Havnar Róðrarfelag

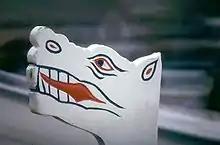
The dragon head is the symbol of the boats of Havnar Róðrarfelag, the stem of the boats is shaped as a dragon head.

Havnar Róðrarfelag is a Faroese rowing club in Tórshavn. Havnar Róðrarfelag was founded on 25 June 1932. The club is the most winning Faroese rowing club since 1973, and has won 61 Faroese championships, Argja Róðrarfelag comes second with 22 championships. The boats participate in the rowing competitions which are held around the islands in June and July, starting with Norðoyastevna in Klaksvík and ending with the final boat race at Ólavsøka in Tórshavn.